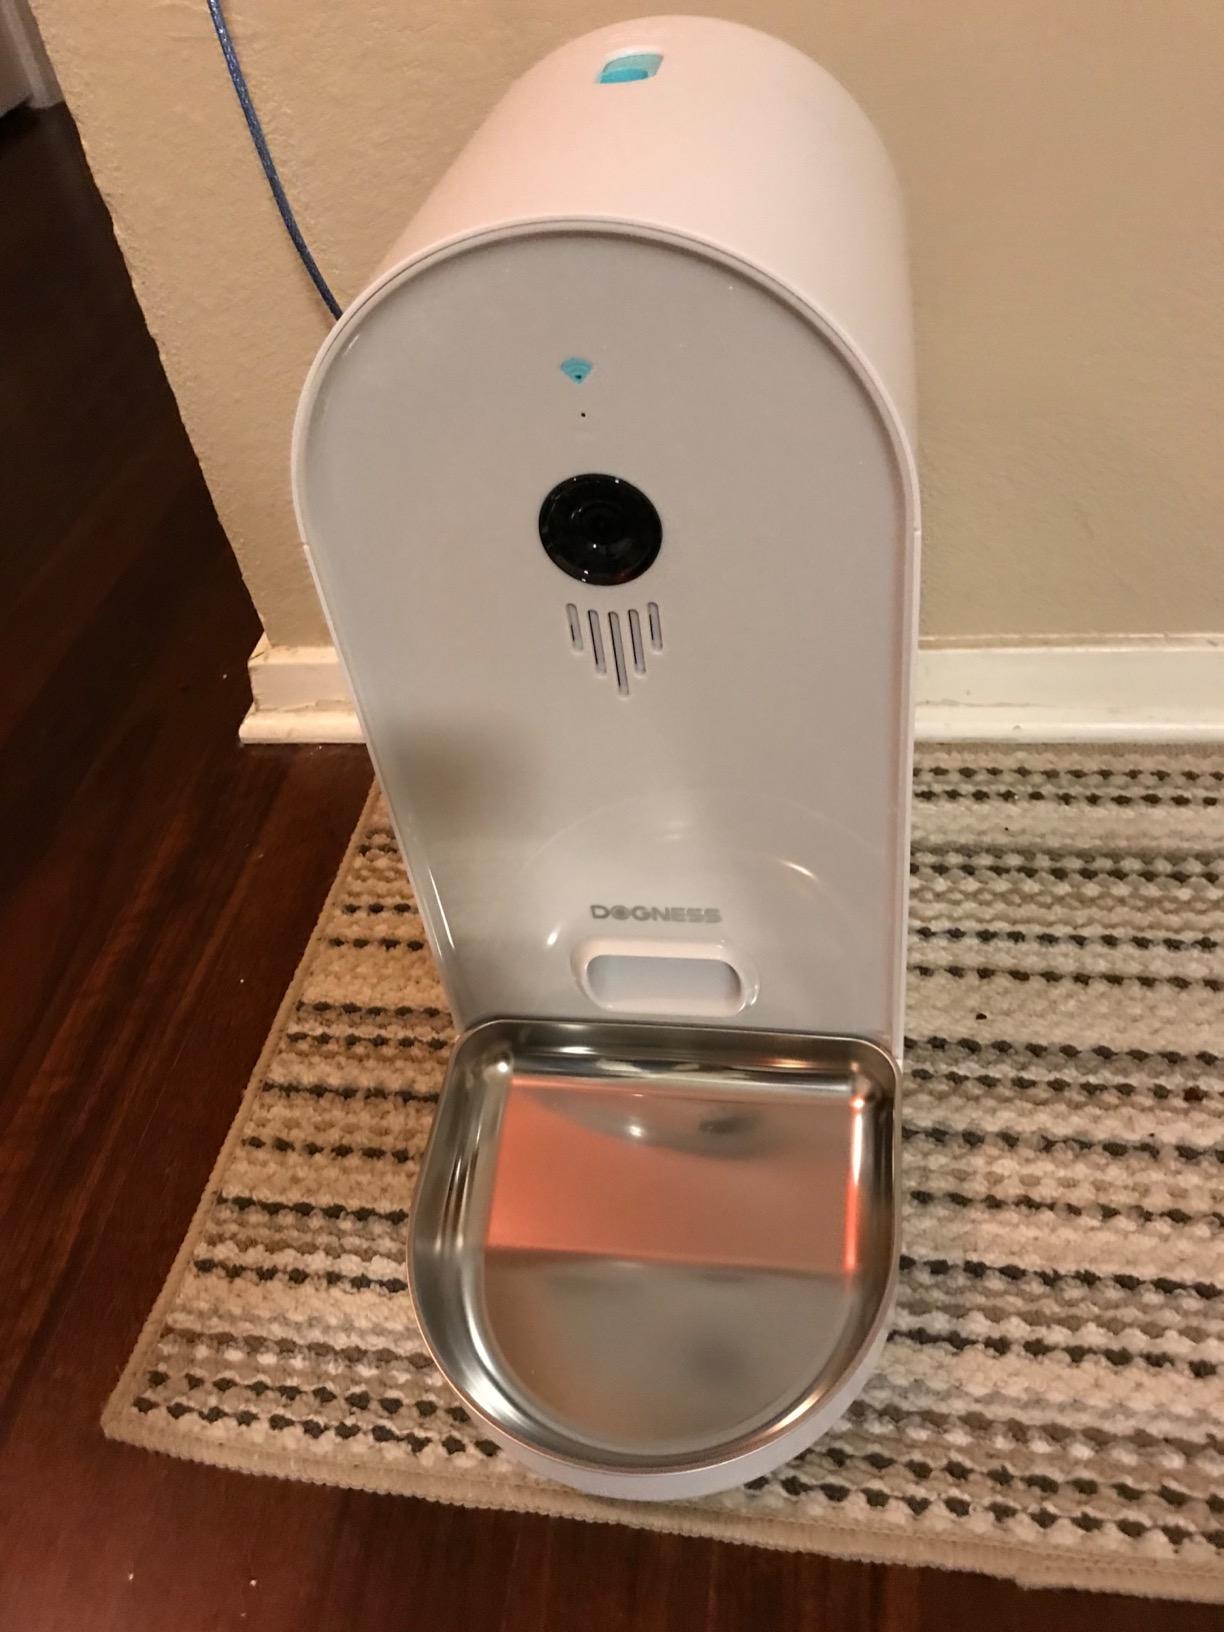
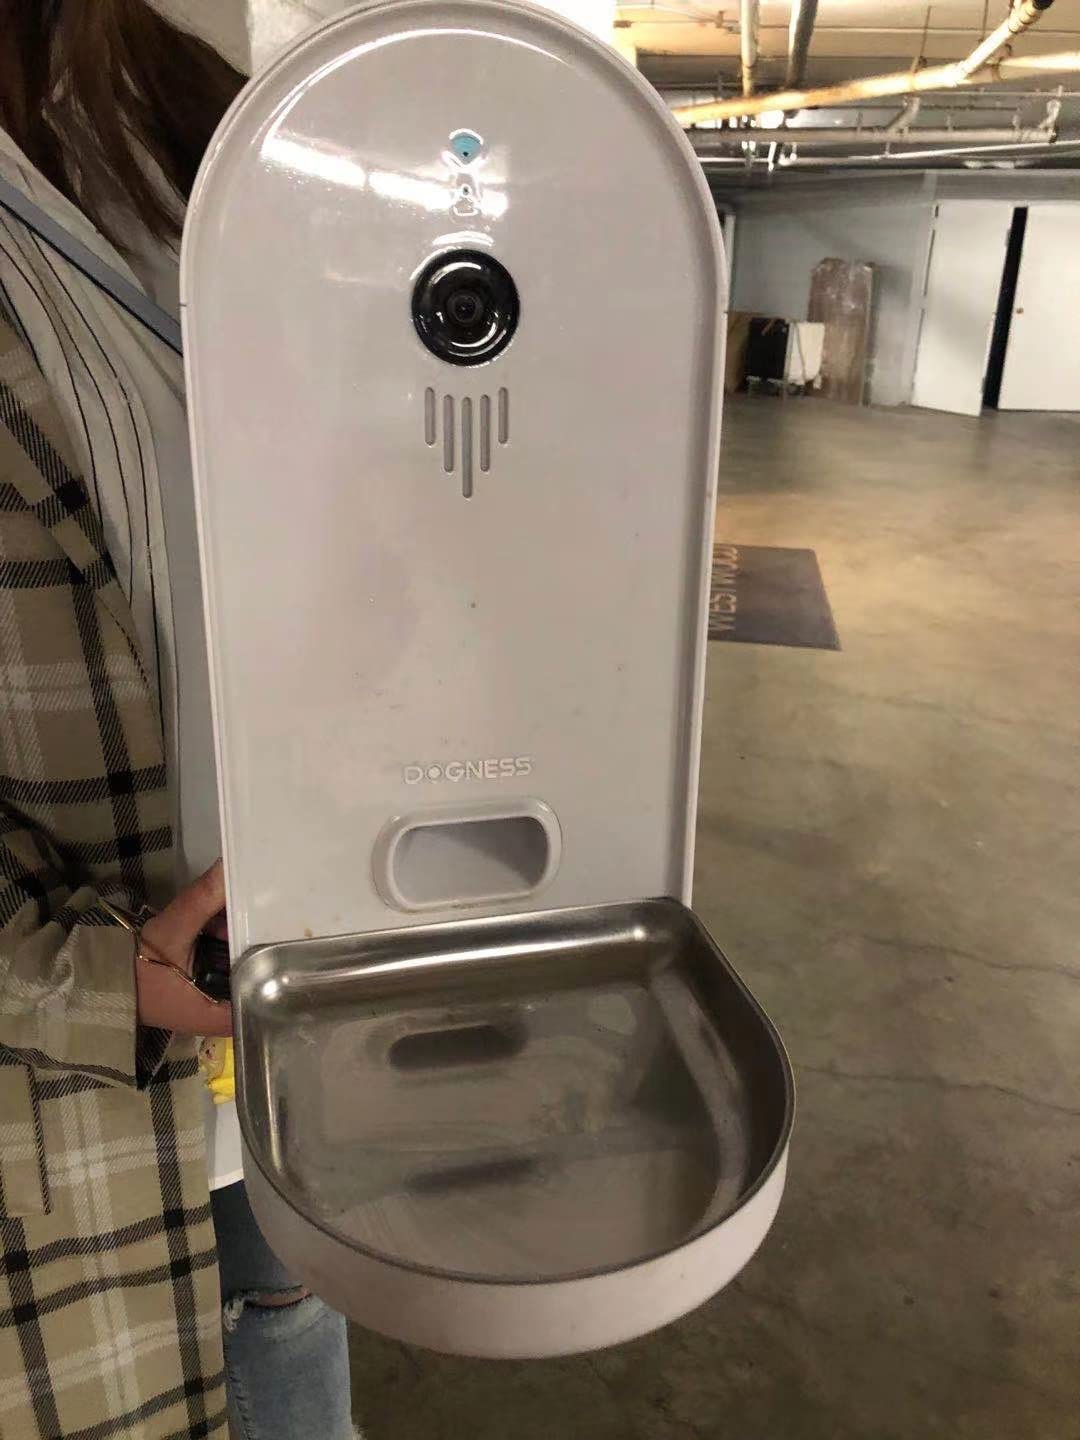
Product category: items_feeder
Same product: yes